Crystal engineering

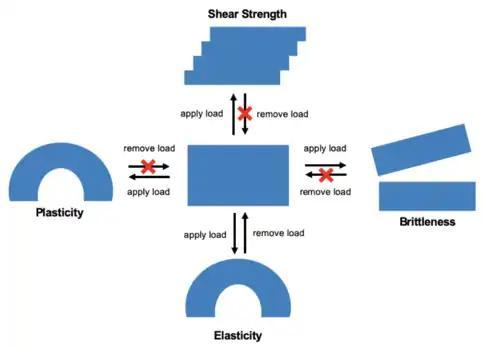
Four mechanical properties of crystalline materials: shear strength, plasticity, elasticity, and brittleness. Information adapted from Saha et al. 2018.

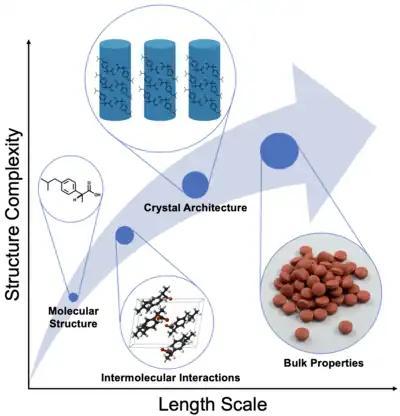
Designing a material with targeted mechanical properties requires command over complex structures across a range of length scales.

Designing a crystalline material with targeted properties requires an understanding of the material's molecular and crystal features in relation to its mechanical properties. Four mechanical properties are of interest for crystalline materials: plasticity, elasticity, brittleness, and shear strength).